Remembrance poppy

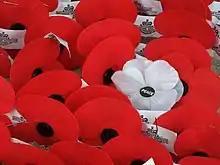
A white remembrance poppy left on Anzac Day in New Zealand, 2009

In the United States, the Veterans of Foreign Wars conducted the first nationwide distribution of remembrance poppies before Memorial Day in 1922. The poppy was named the official flower of the American Legion 27 September 1920, although the legion only began their own national distribution program of remembrance poppies in 1924. The American Legion Auxiliary distributes crepe-paper poppies and then requests a donation, around Memorial Day and Veterans Day ("National Poppy Day", the Friday before Memorial Day).